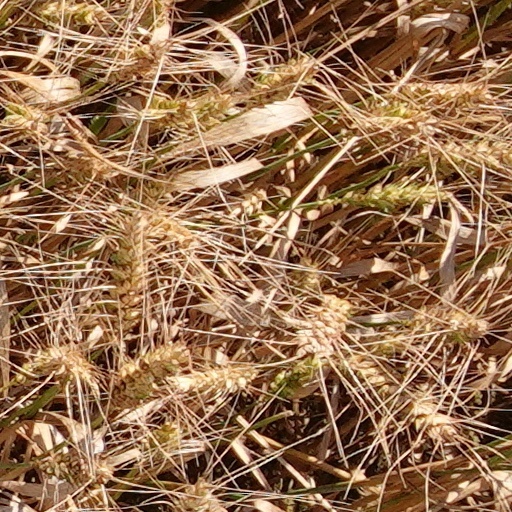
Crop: wheat